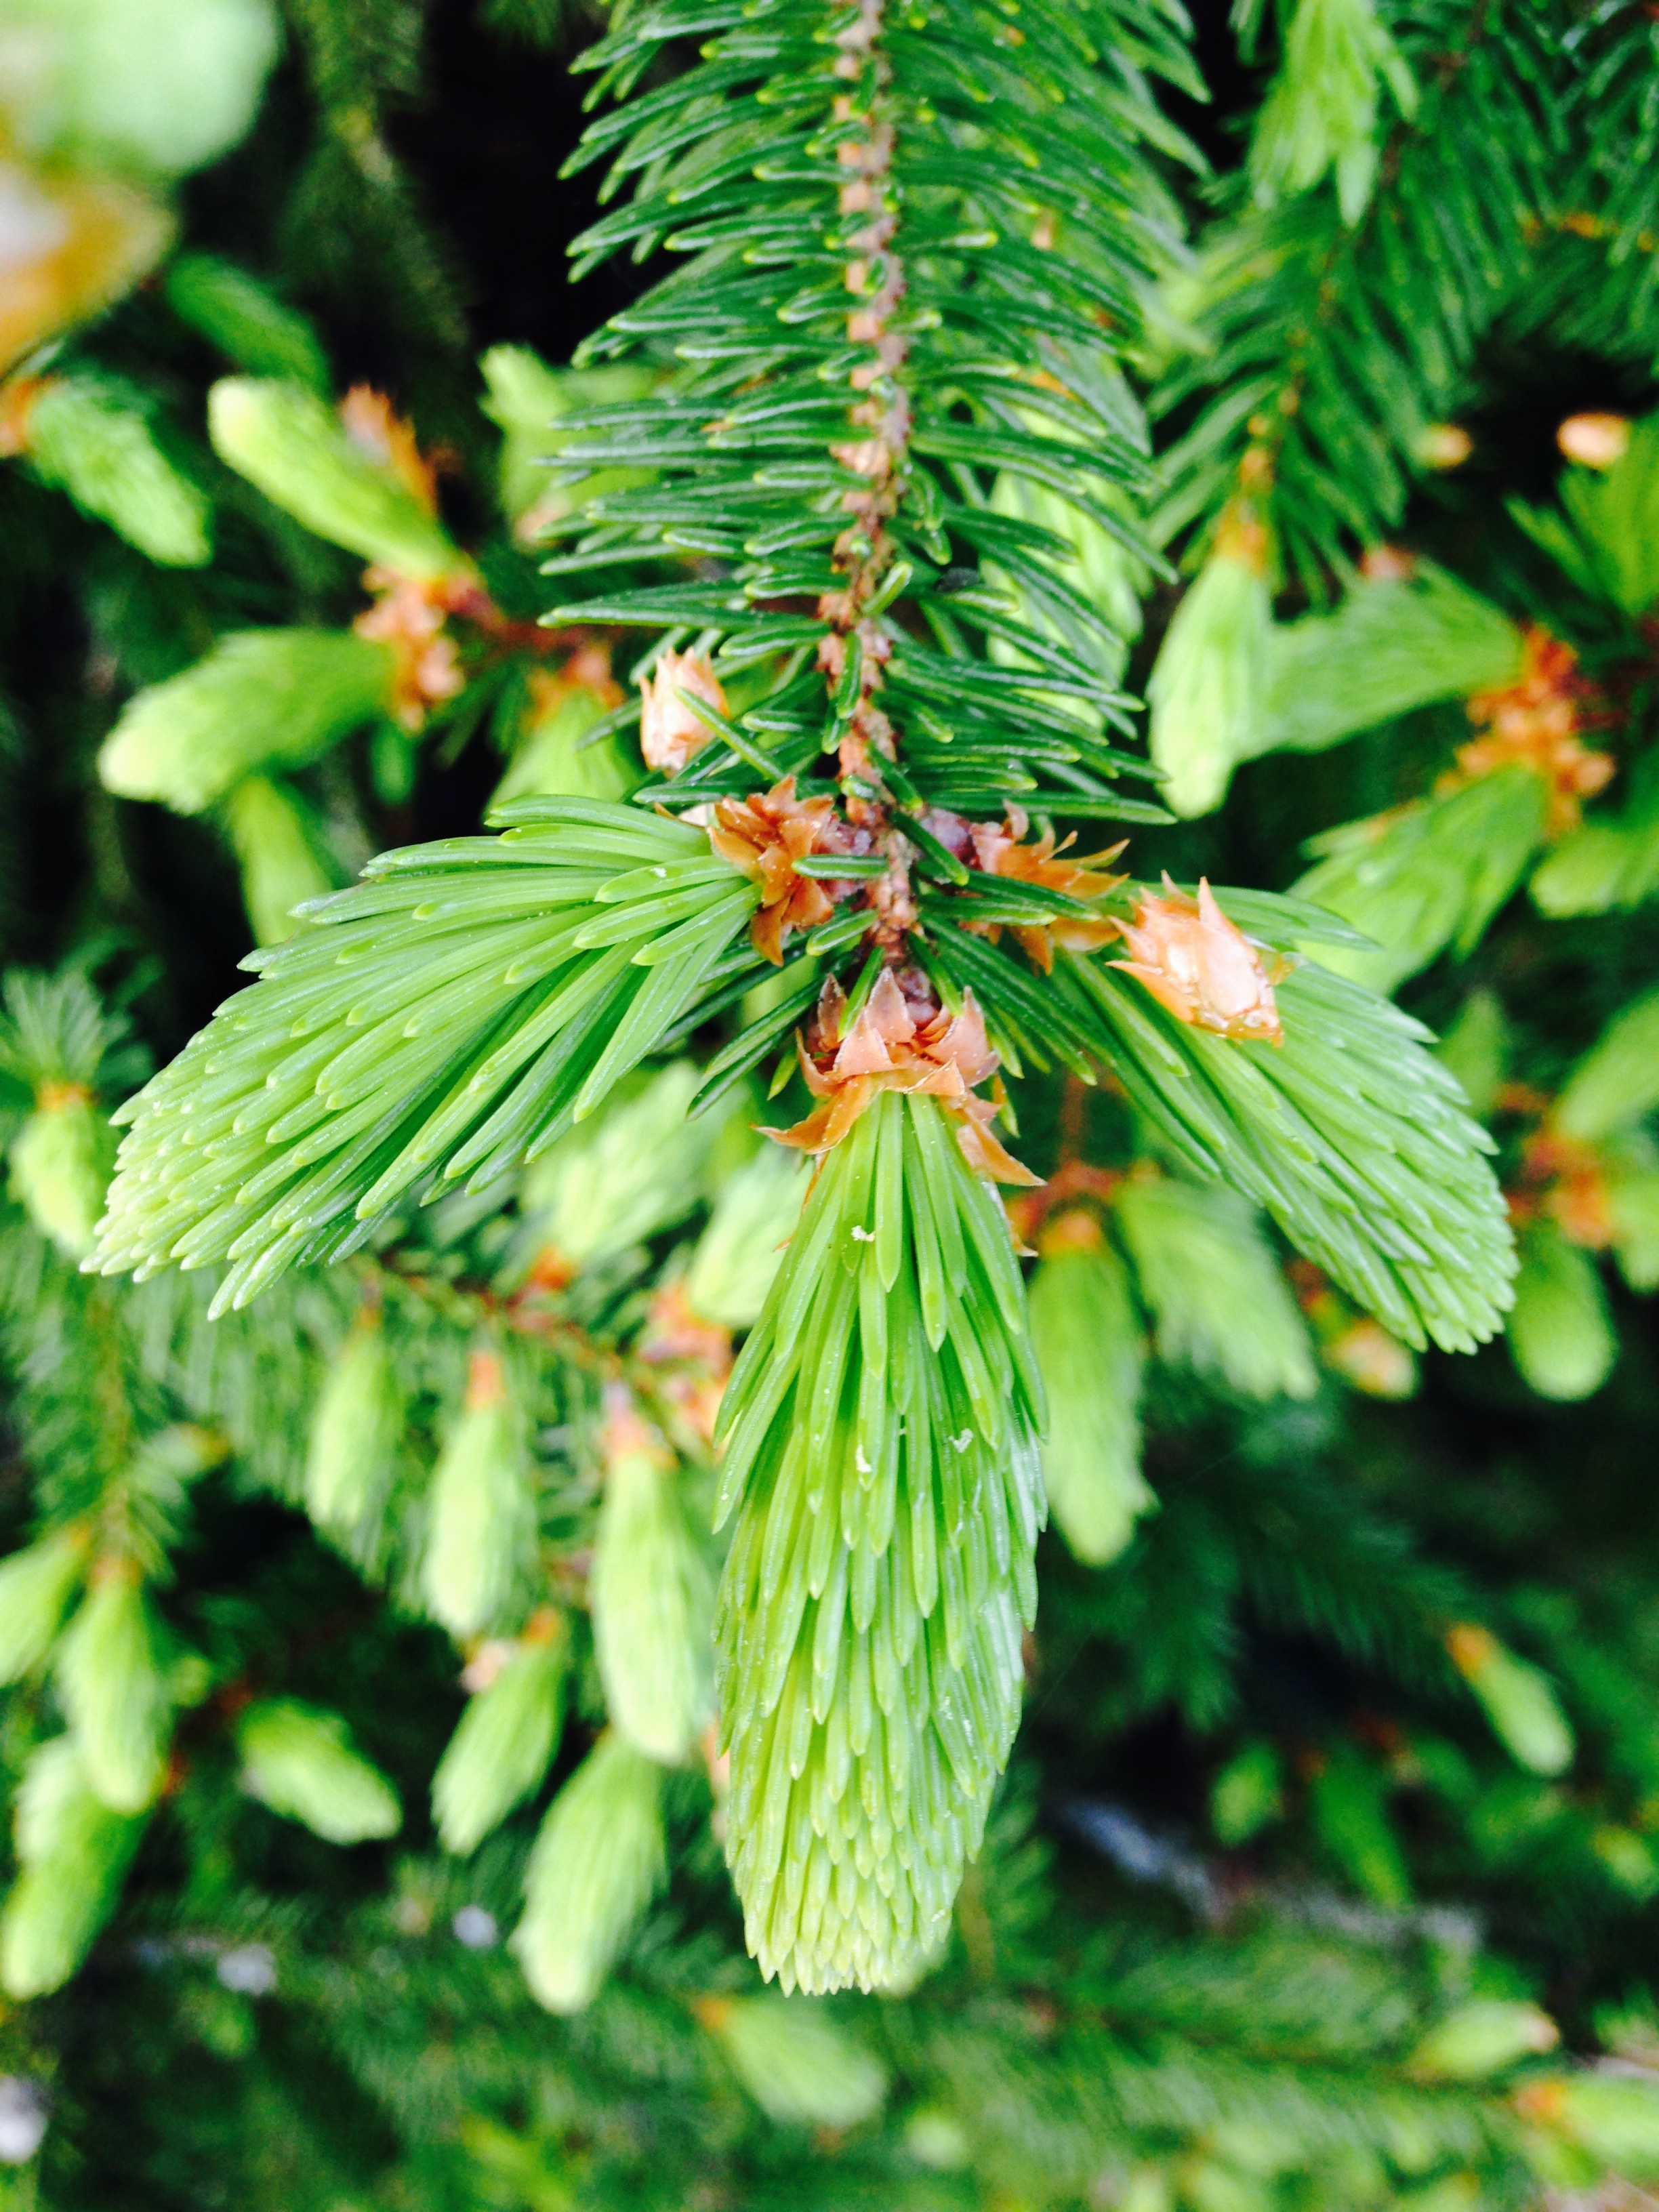
tree, branch, plant, leaf, flower, green, herb, produce, botany, garden, fir, flora, wildflower, spruce, shrub, larch, flowering plant, woody plant, land plant